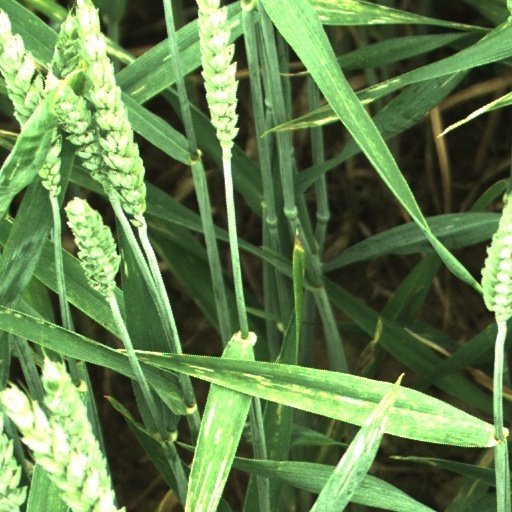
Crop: wheat